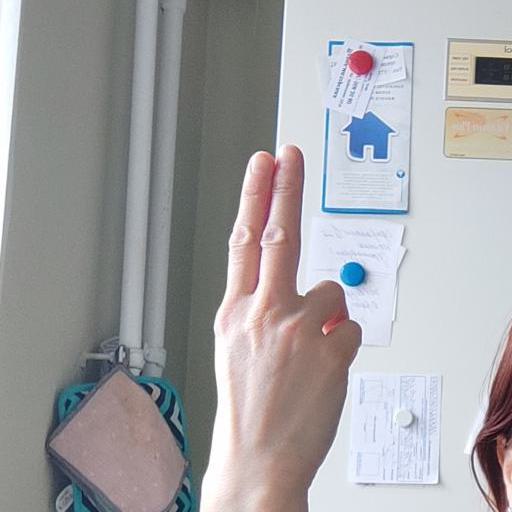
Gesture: two_up_inverted